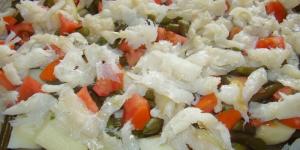
ensalada de bacalao